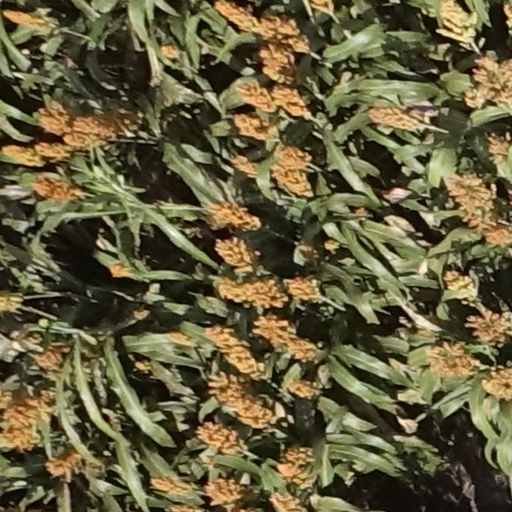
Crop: sorghum